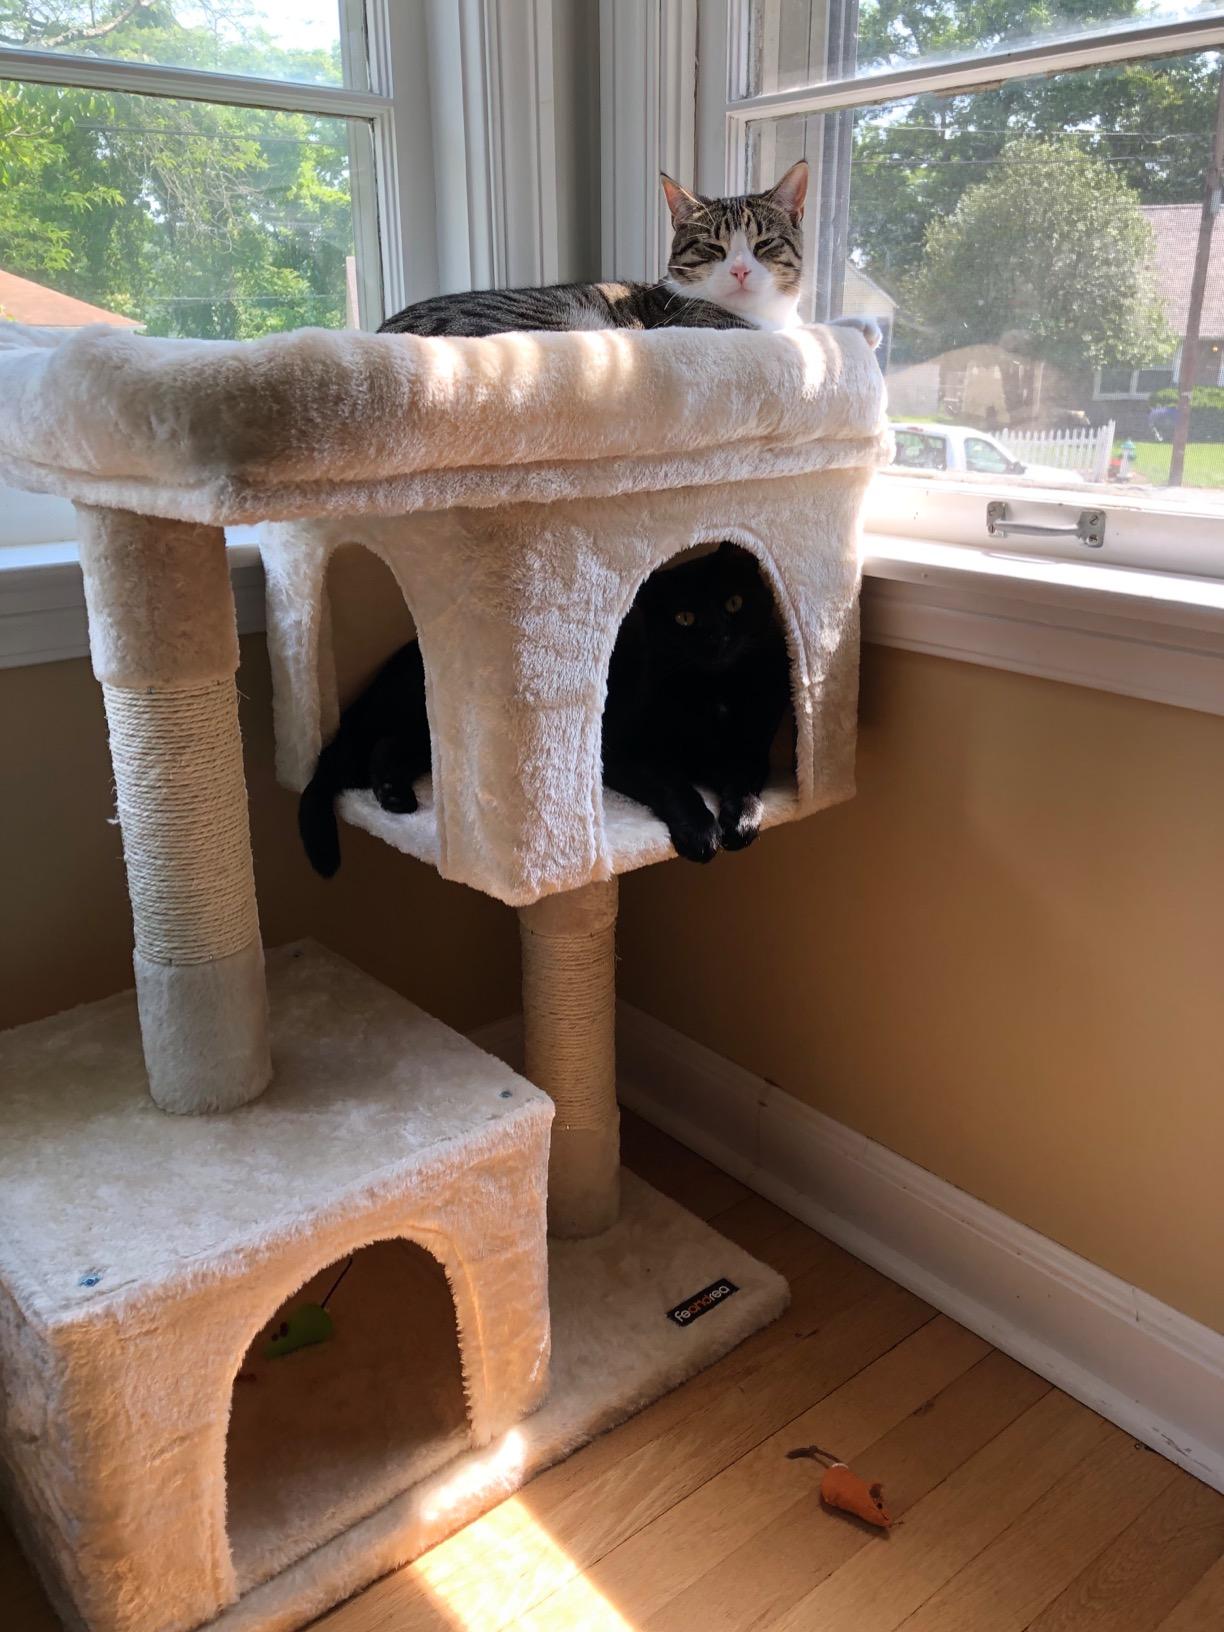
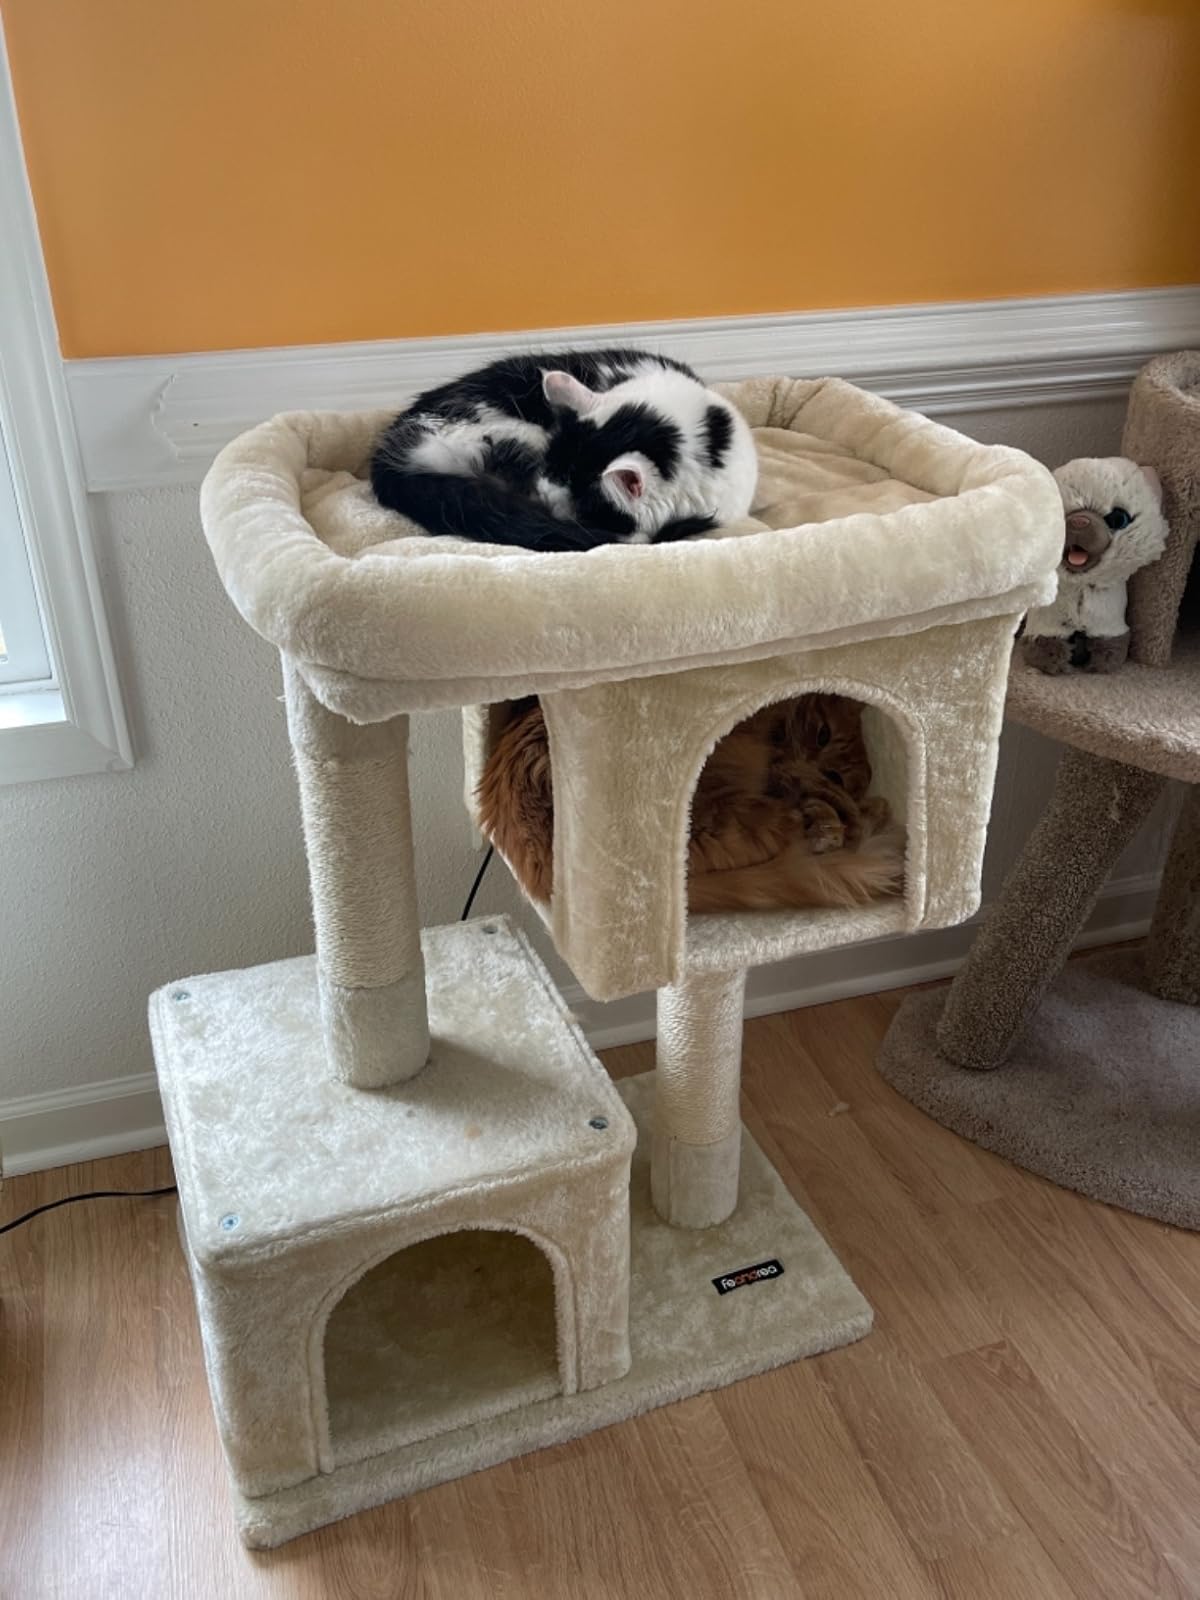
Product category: items_cat tree
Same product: yes